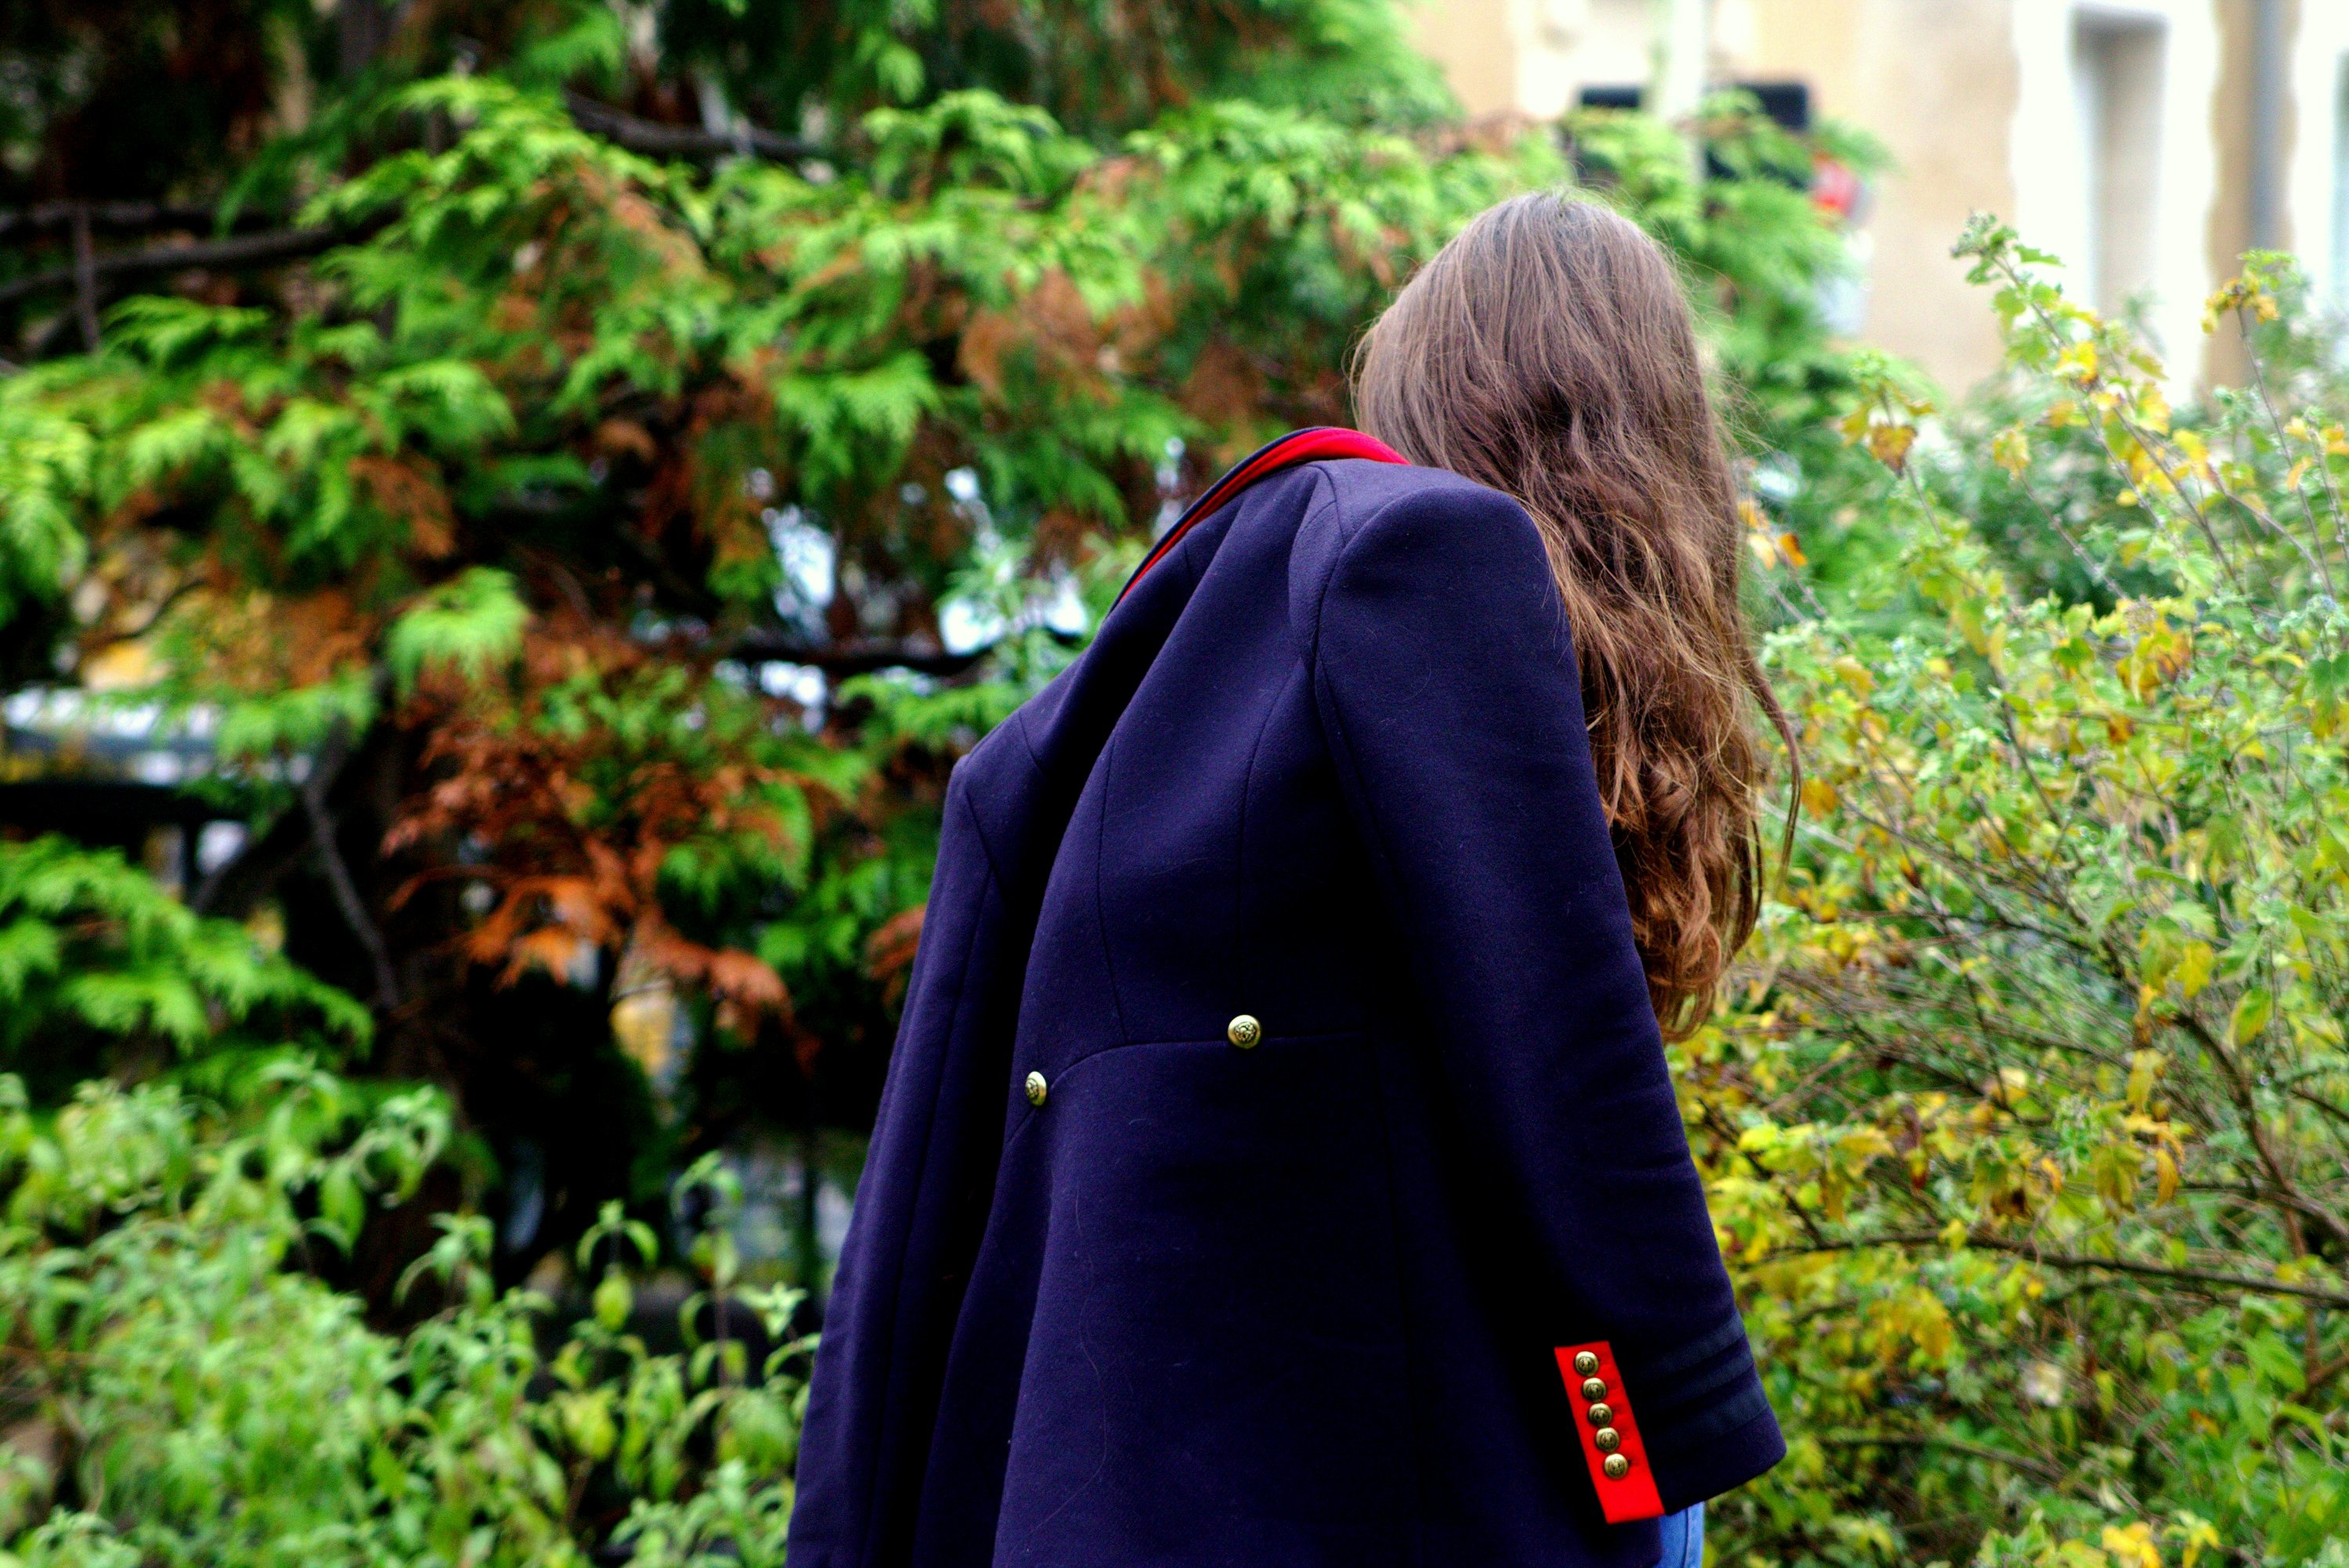
tree, forest, plant, sunlight, leaf, flower, spring, green, autumn, garden, season, dress, woodland, habitat